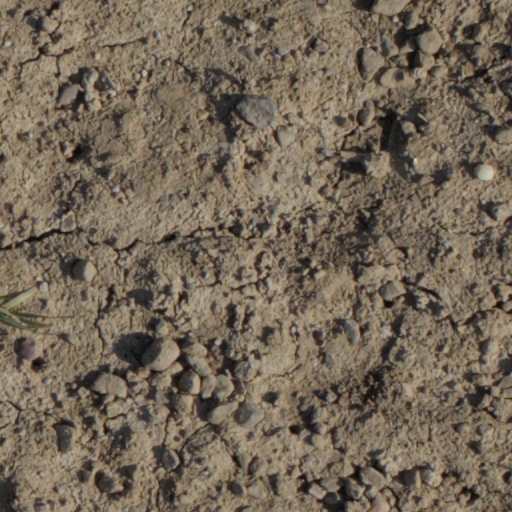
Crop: wheat